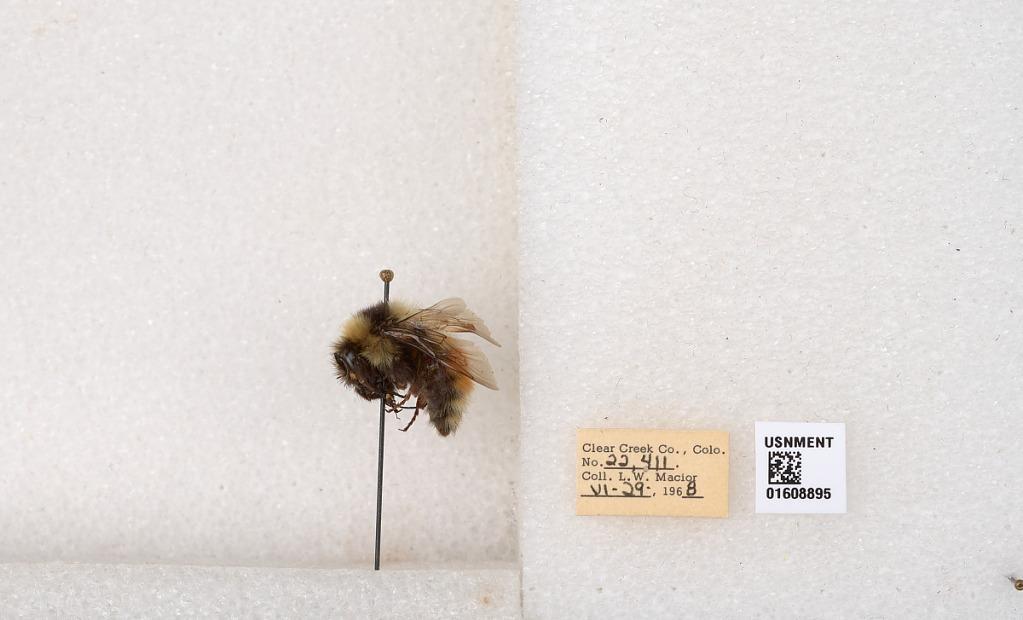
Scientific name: Bombus (Pyrobombus) sylvicola Kirby
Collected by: L. Macior
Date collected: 1968-6-29
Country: United States
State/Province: Colorado
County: Clear Creek
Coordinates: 39.6891, -105.644